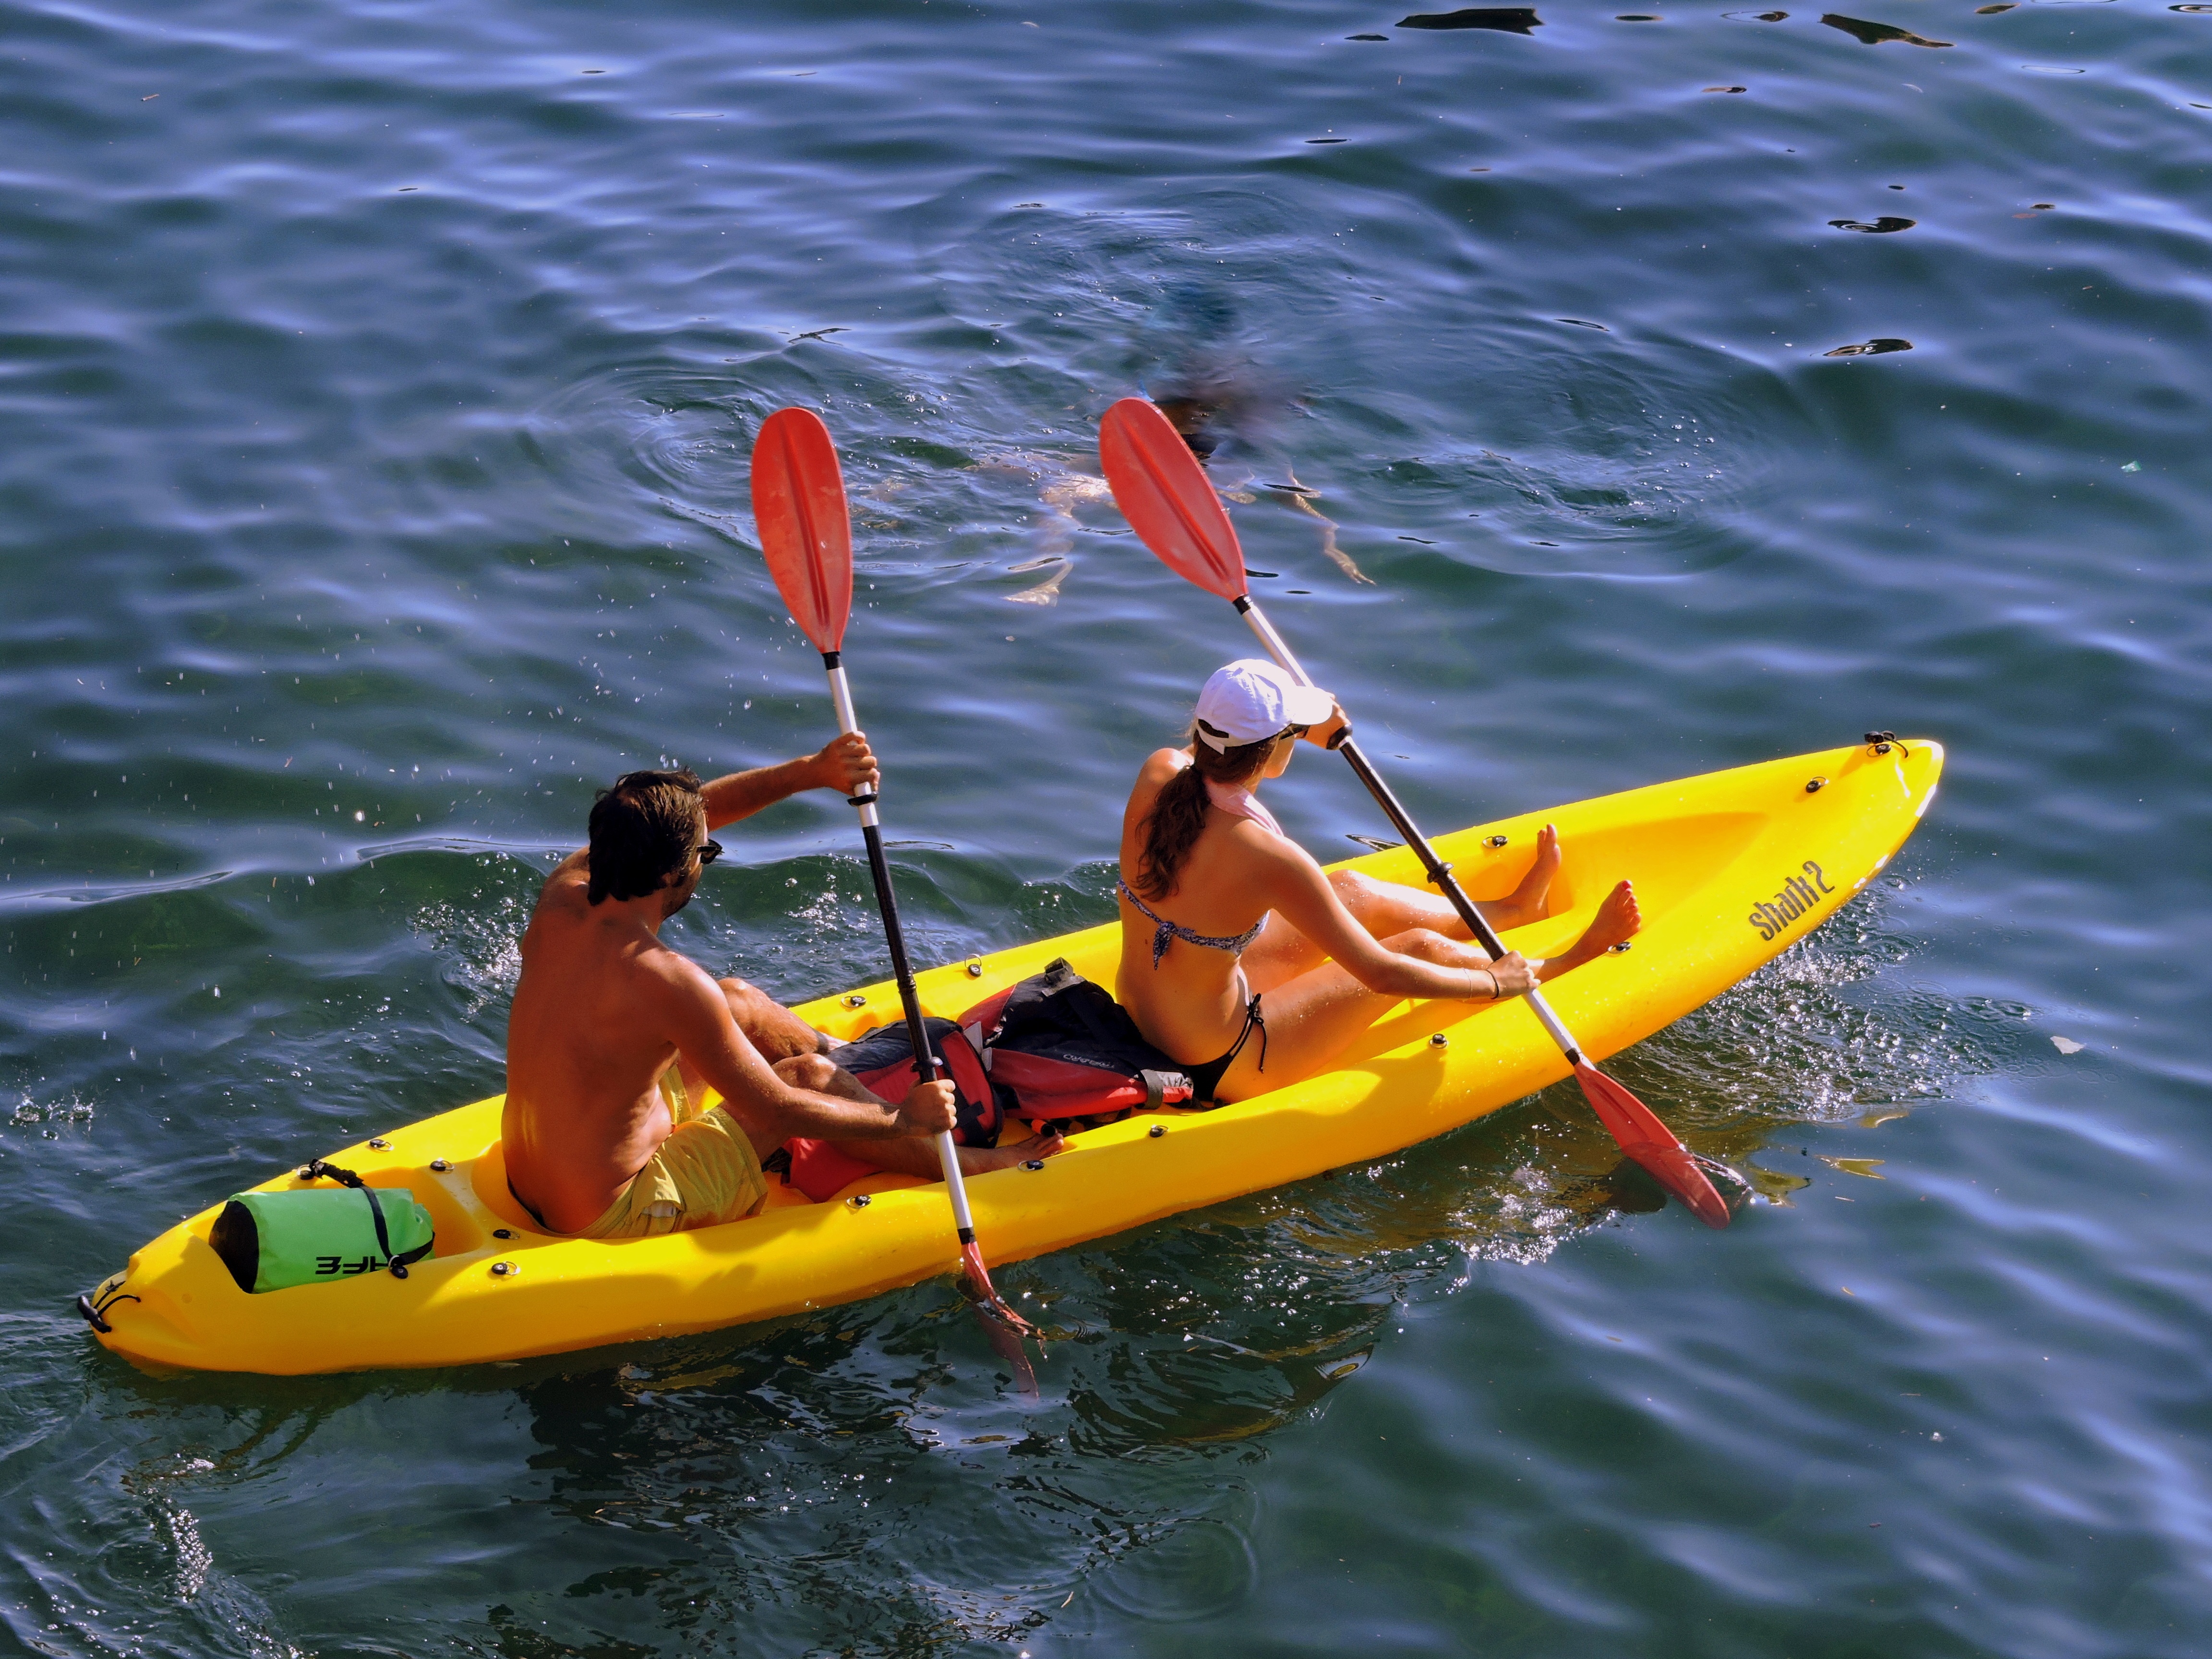
sea, water, boat, row, paddle, vehicle, couple, kayak, sports equipment, boating, kayaking, watercraft, canoeing, remi, sea kayak, watercraft rowing, canoe sprint